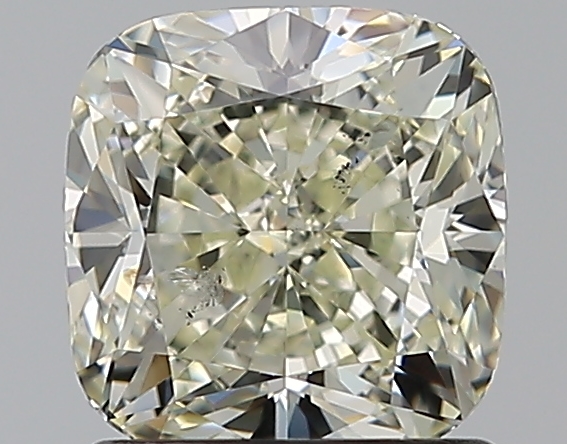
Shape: cushion
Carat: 1.31
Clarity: SI2
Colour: N
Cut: EX
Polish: EX
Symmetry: EX
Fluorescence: N
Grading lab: GIA
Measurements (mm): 6.08 x 5.96 x 4.14